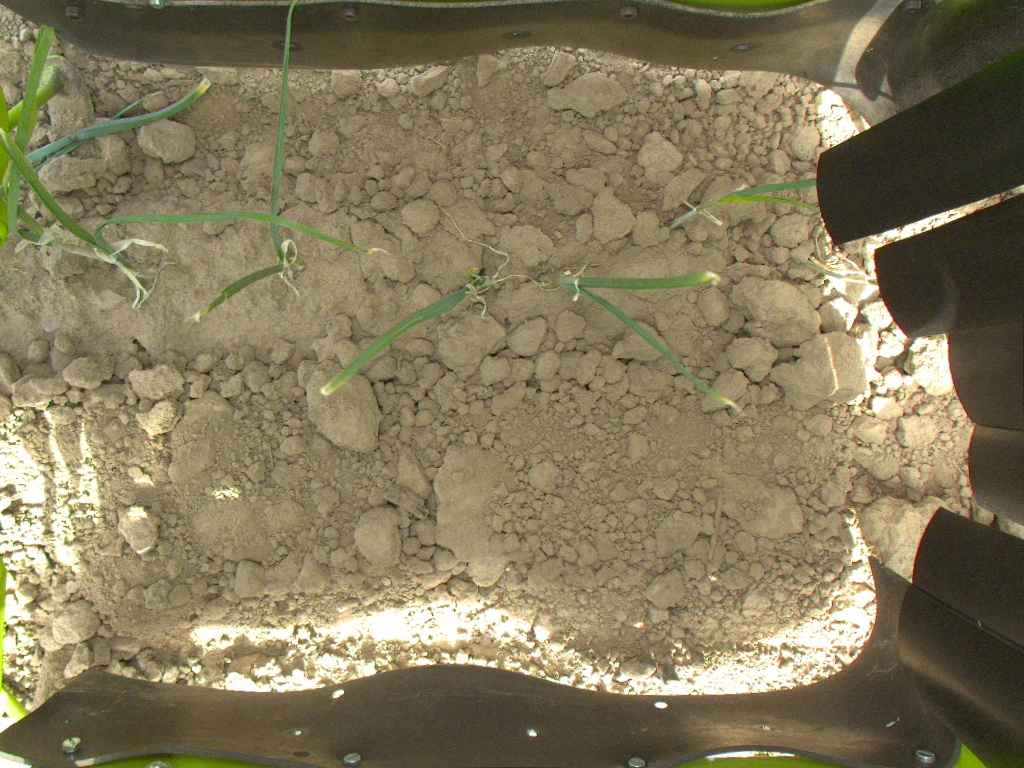
Crop: leek
Objects: leek, stem_leek, leek, stem_leek, leek, stem_leek, leek, leek, leek, stem_leek, stem_leek, stem_leek